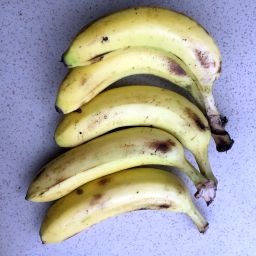
Fruit: Banana
Quality: Good